Frank Harvey (English screenwriter)

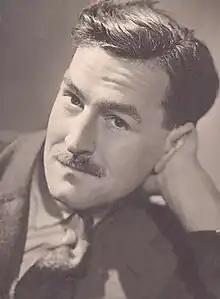
Frank Harvey jr.

Frank Harvey (11 August 1912 – 6 November 1981) was an English screenwriter and playwright who jointly won a BAFTA Award with John Boulting and Alan Hackney for "I'm All Right Jack" in 1960. During his career he was nominated for a second BAFTA for Private's Progress.